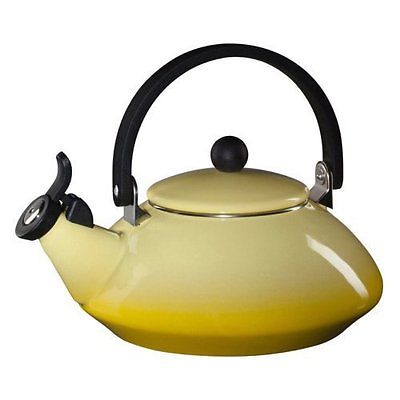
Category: kettle